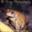
Label: frog